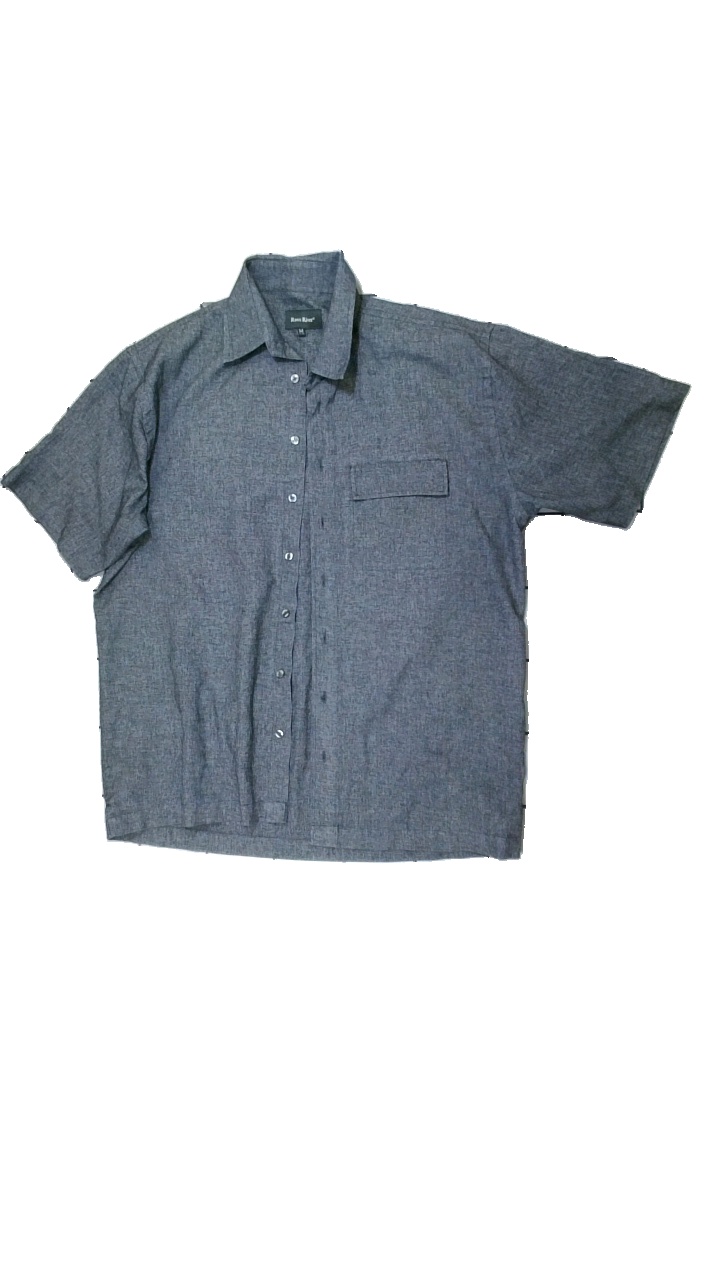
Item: Skirt (Men)
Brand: Rose River
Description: grå skjota
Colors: Grey
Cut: C-collar
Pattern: Striped
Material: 61% bomull 39% akryl
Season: All
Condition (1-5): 4
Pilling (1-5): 4
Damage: lite nopprig
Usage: Reuse
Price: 50-100